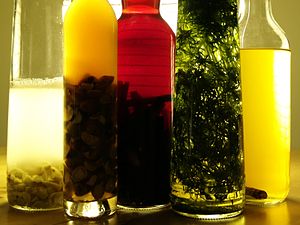
Snaps / Hjemmefremstillede snapse
Hjemmelavet Mandelsnaps, snaps med hasselnødder, julesnaps, dildakvavit og lakridssnaps
Snaps er en nordeuropæisk brændevinstype.